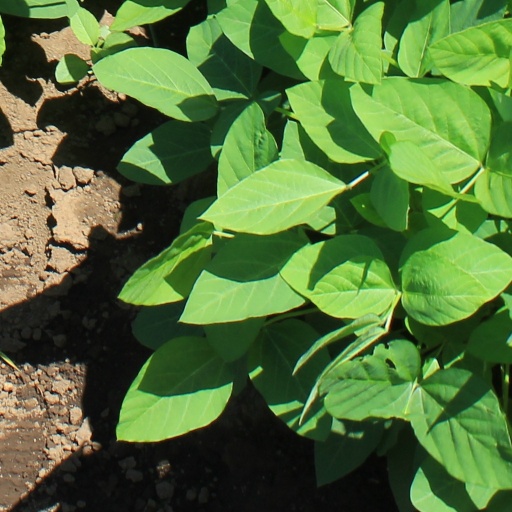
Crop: soybean